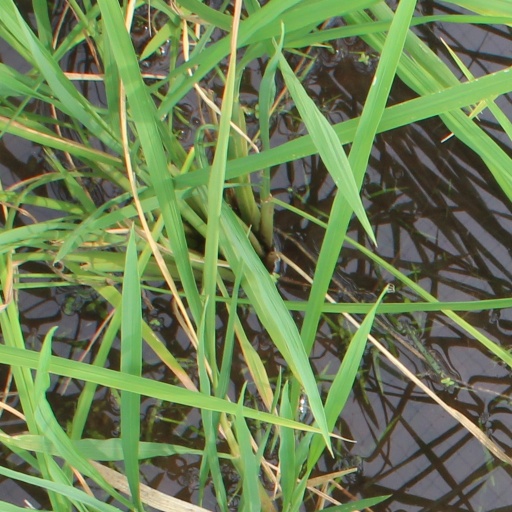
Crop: rice